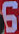
Number: 6